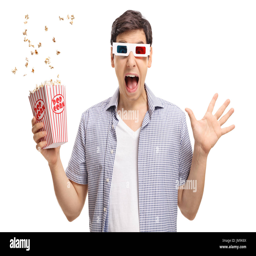
terrified guy with a pair of 3d glasses and popcorn isolated on white background